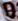
Number: 8